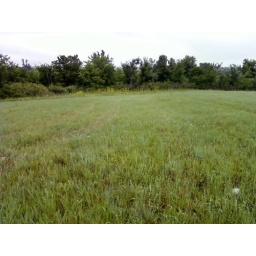
The field and the tree line that we spent most of our time in and around.